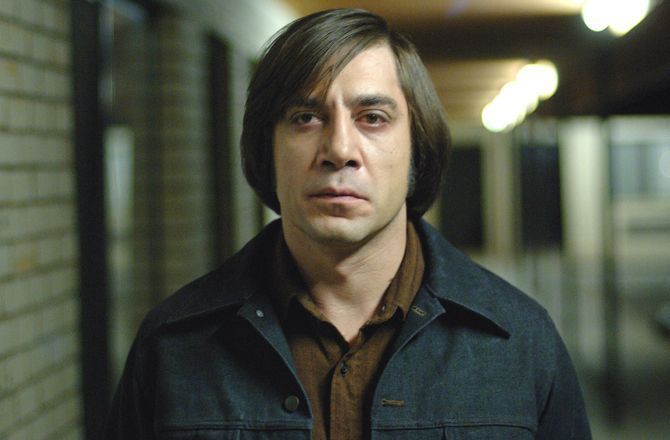
Gender: men